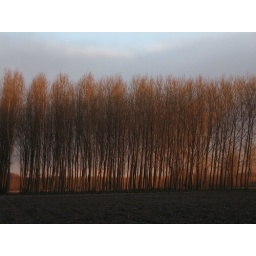
we were near the abbey, at Morimondo, at sunset... and suddenly all the trees became red :)